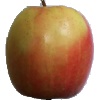
Label: Apple Pink Lady 1